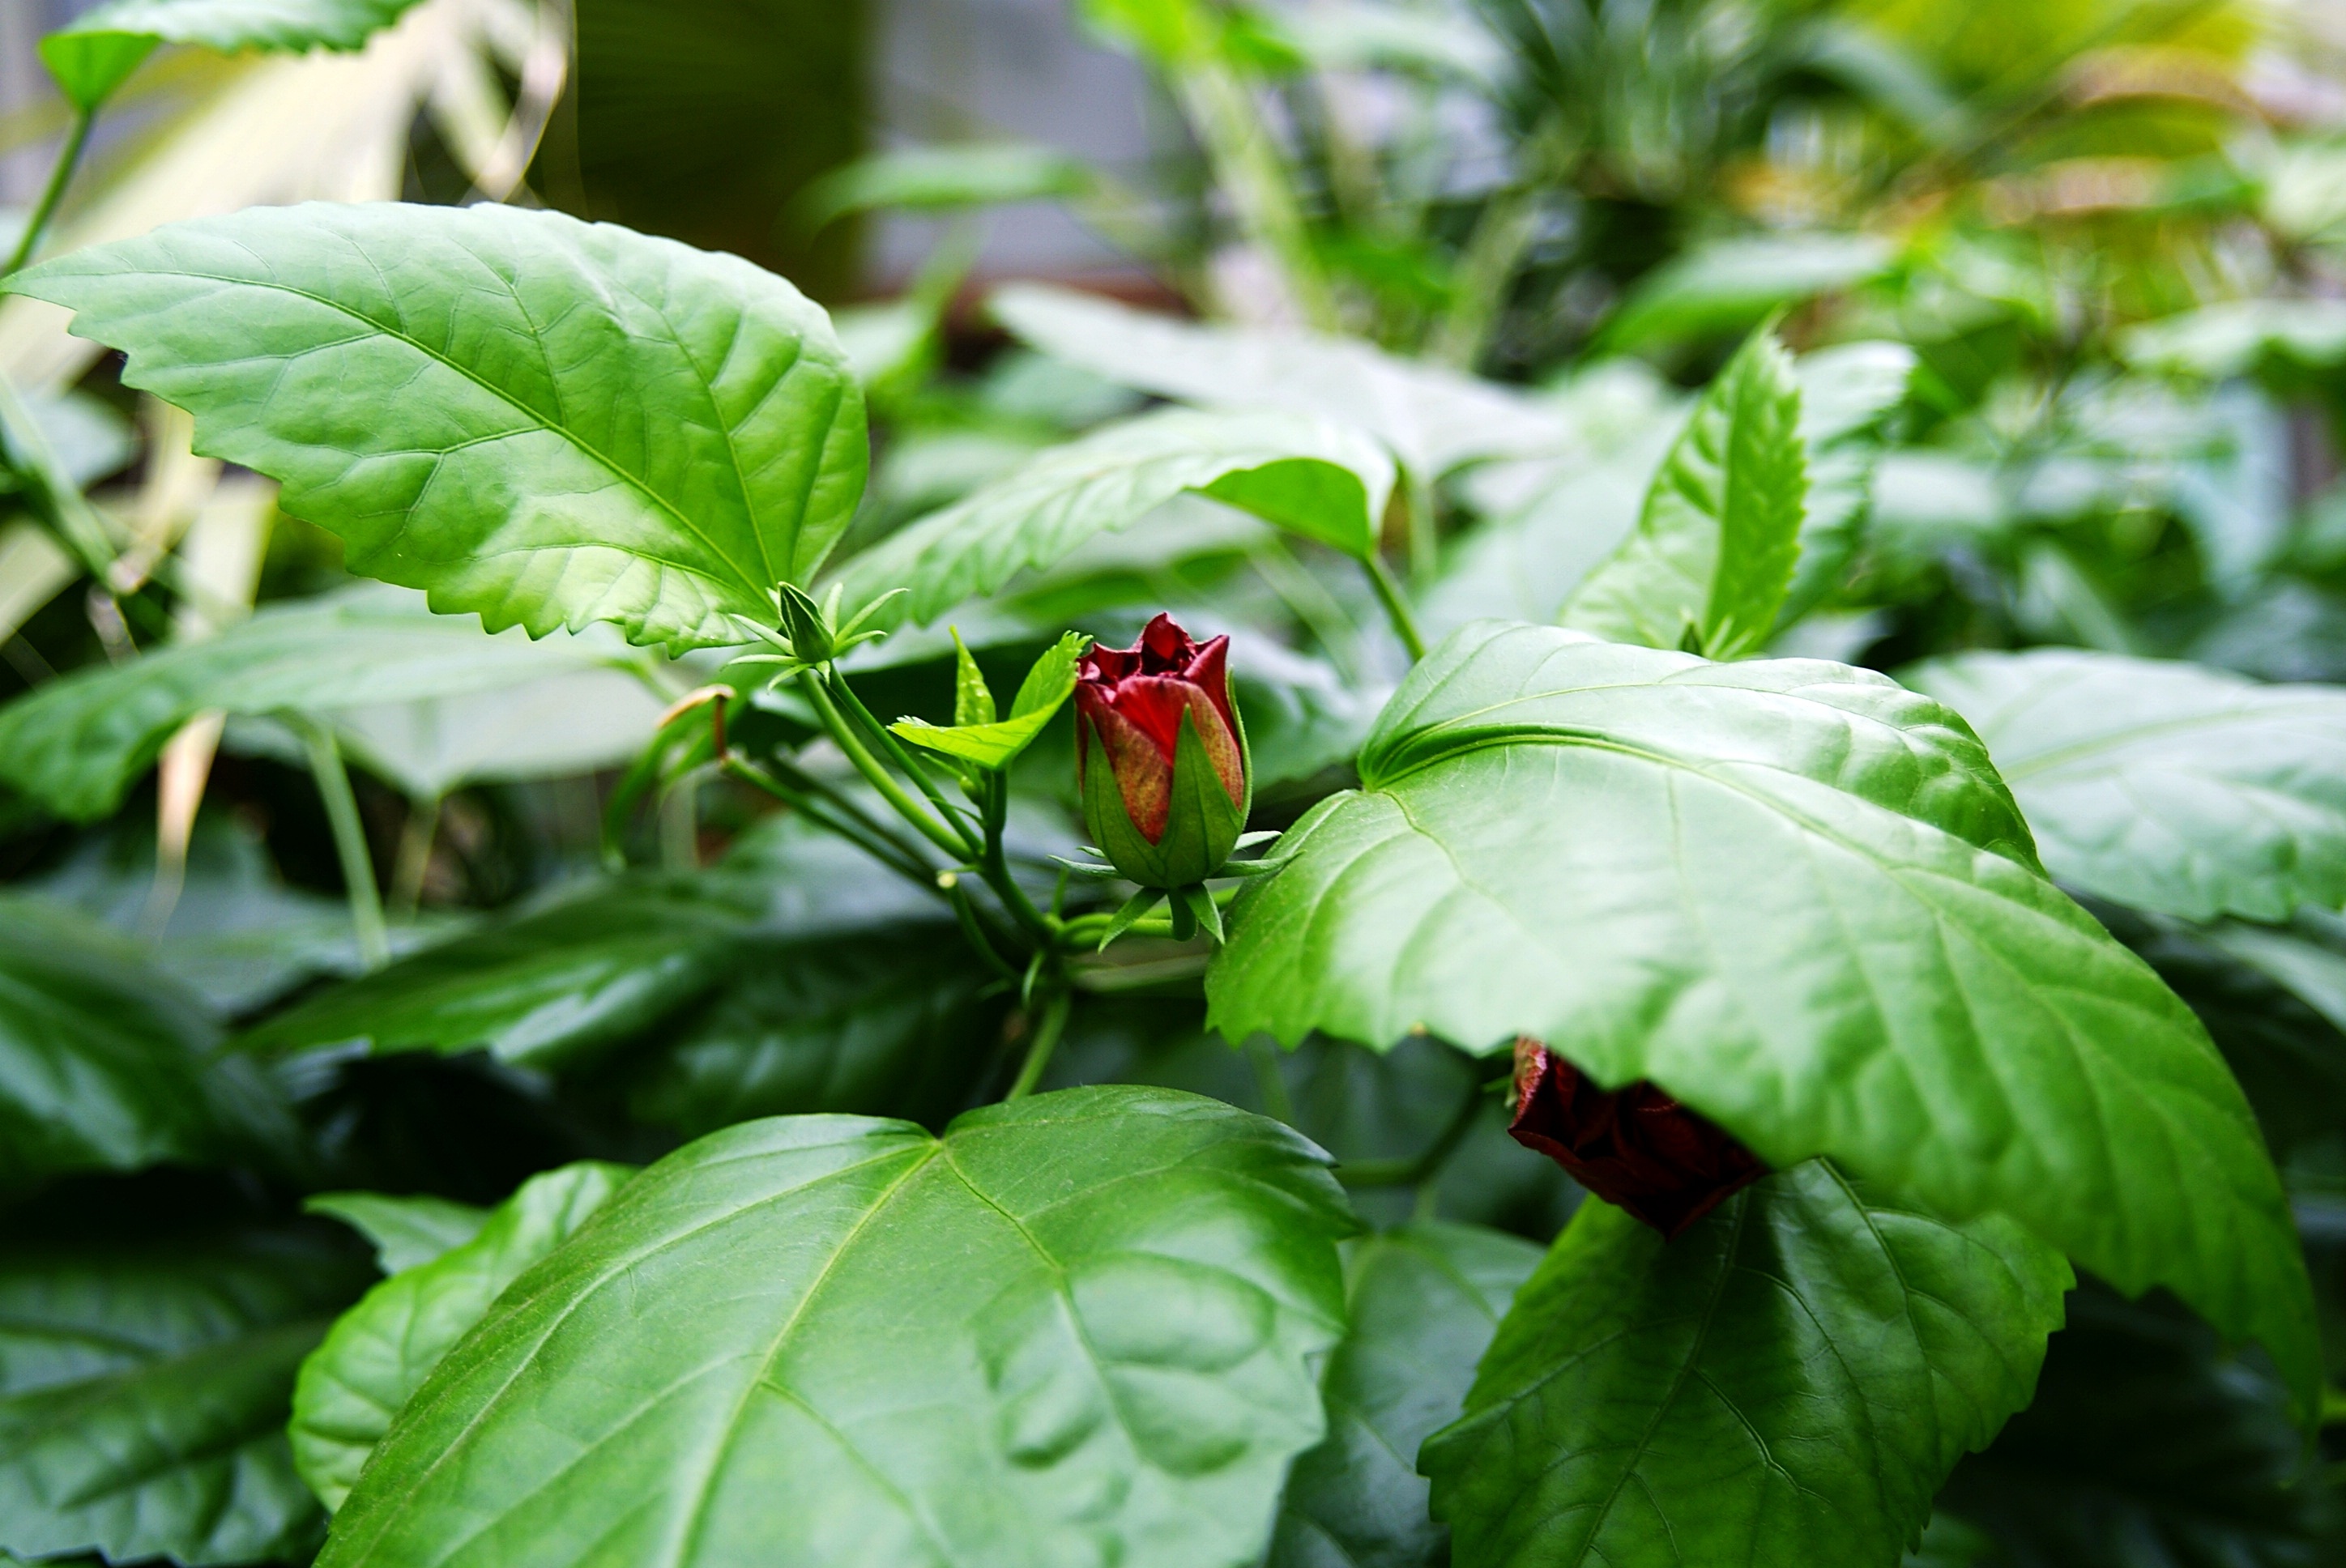
nature, plant, leaf, flower, food, green, herb, produce, vegetable, macro, botany, garden, flora, basil, flowers, bud, fragrant, macro photography, flowering plant, land plant